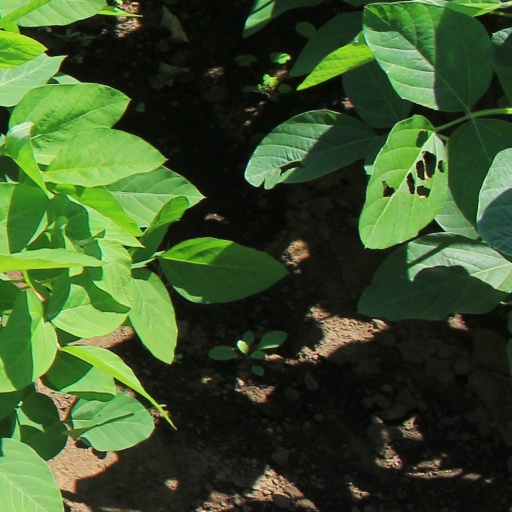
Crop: soybean